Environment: real
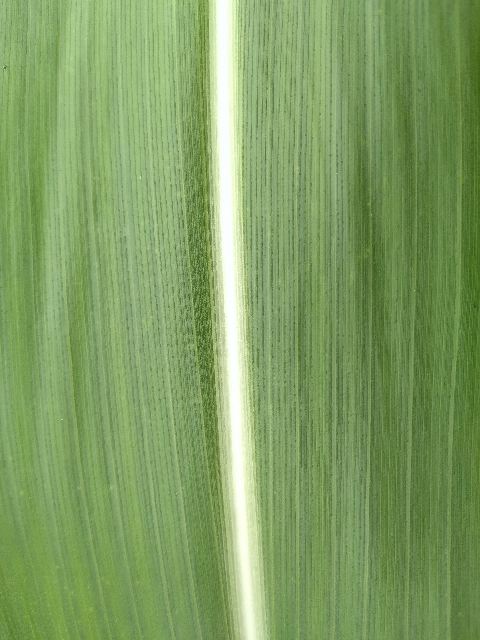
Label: healthy